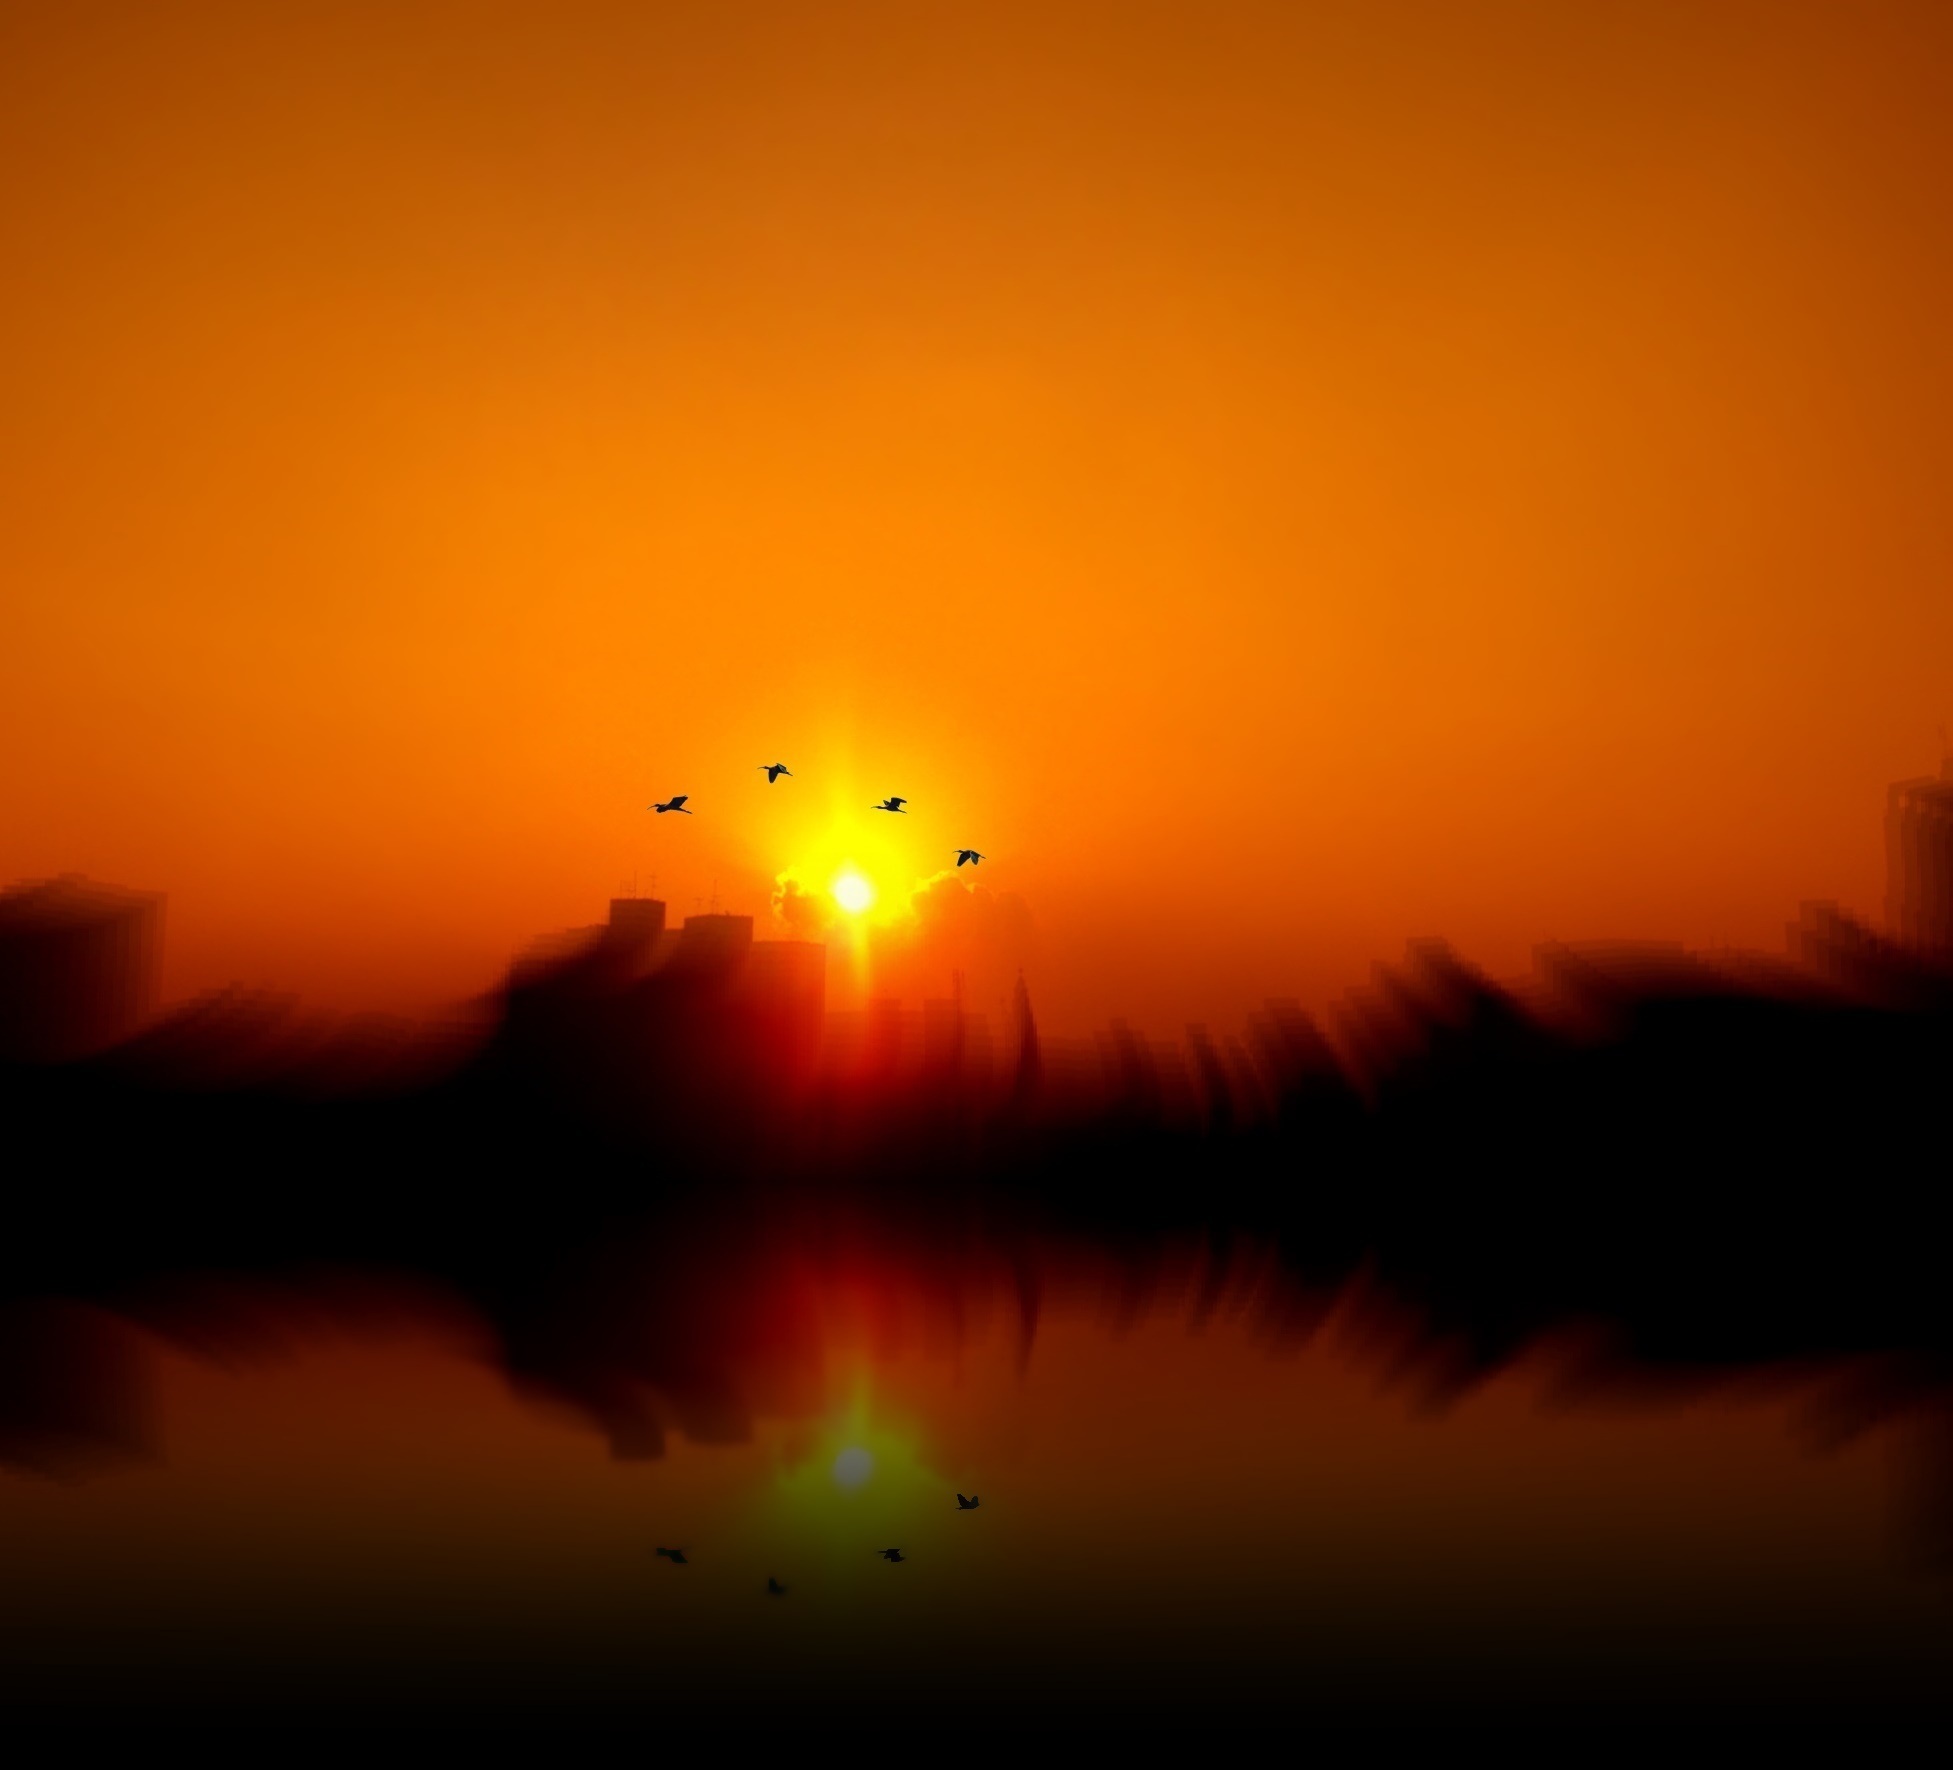
horizon, sky, sun, sunrise, sunset, sunlight, morning, lake, dawn, city, atmosphere, urban, dusk, evening, reflection, birds, west, buildings, sol, vista, brazil, eventide, afterglow, against light, end of afternoon, atmospheric phenomenon, red sky at morning